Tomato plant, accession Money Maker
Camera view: tilt-top (135 deg); turntable rotation: 90 degrees
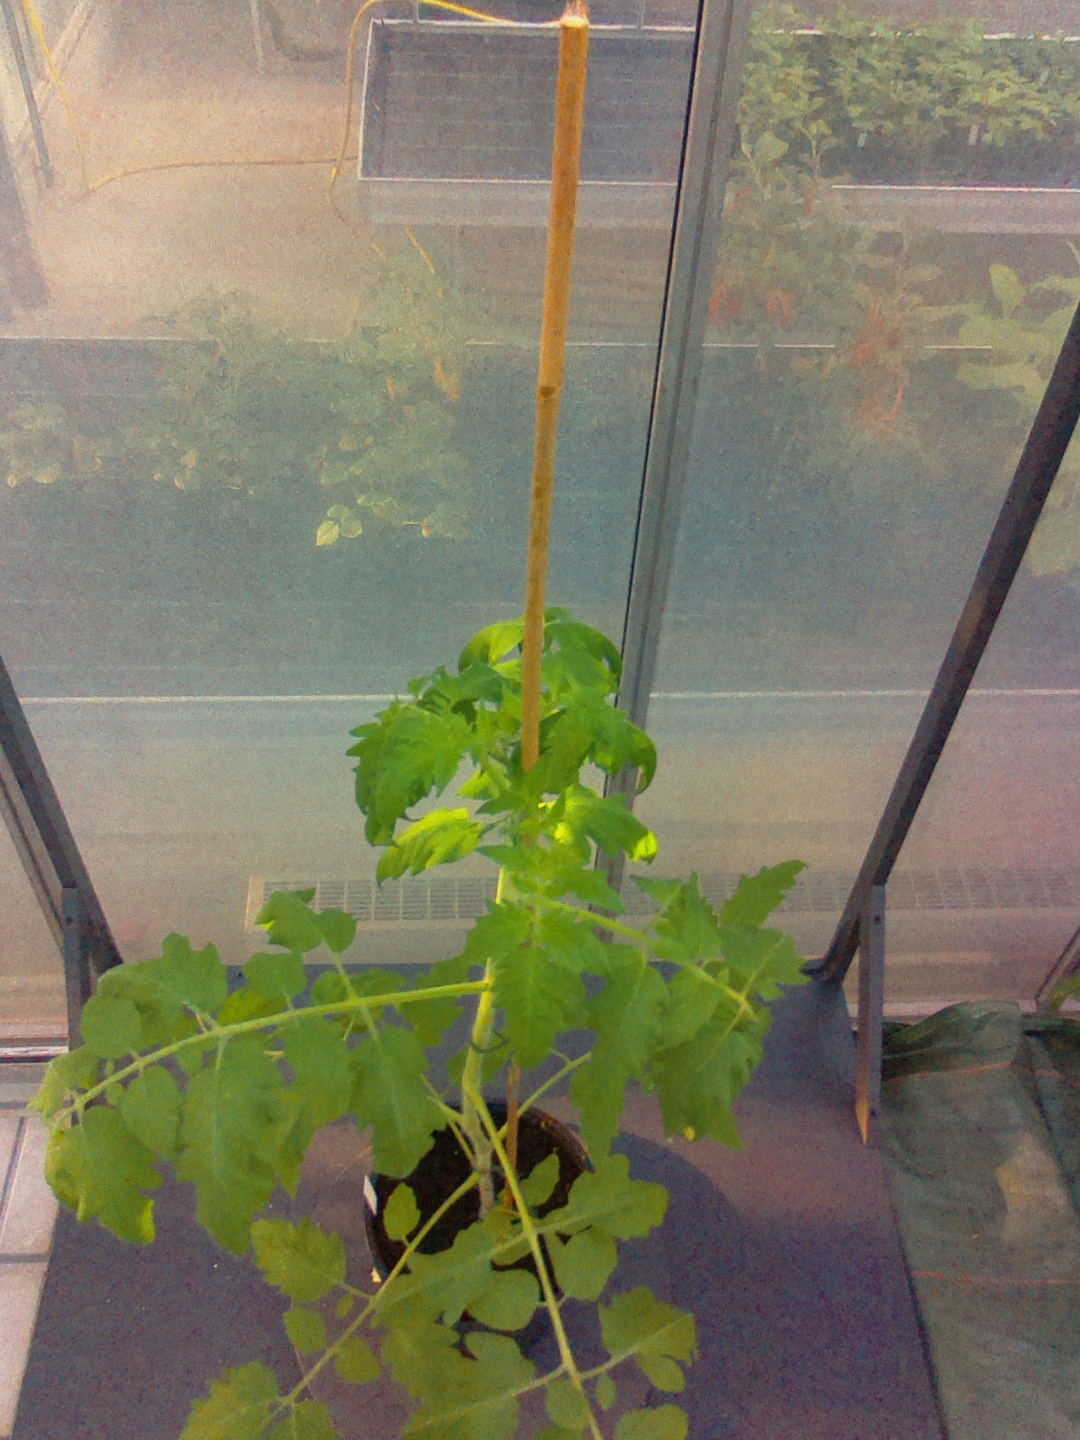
BBCH growth stage 17: 14 of true leaves visible